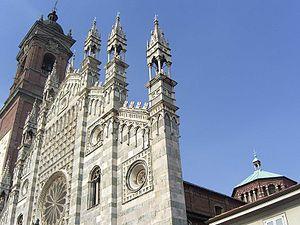
Monza ['mon:tsa] est une ville italienne d'environ 120 000 habitants chef-lieu de la province de Monza et de la Brianza en Lombardie, région de la plaine du Pô.